Otto Petschek

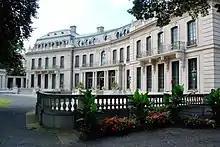
The Petschek Villa in Prague.

Petschek was married to Magda "Martha" Popper, the daughter of JUDr. Julius Popper. An optimist, Otto built the Petschek Villa in Prague in the early 1920s between the two World Wars. Today it is home to the U.S. Ambassador to the Czech Republic. Together, they were the parents of four children: